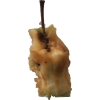
Label: apples